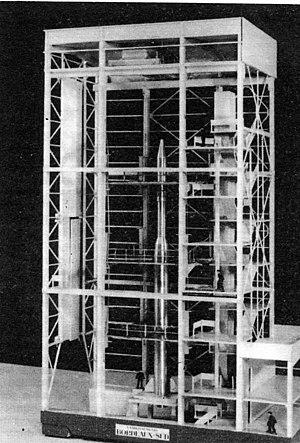
Tour portique construite par Bordeaux Sud ː à 18 m du hall d' assemblage
Le Quartier Saint-Jean Belcier est un quartier de Bordeaux qui fait l'objet d'un projet d'urbanisation dans le cadre de l'opération d'intérêt national Bordeaux-Euratlantique, ce qui donne lieu à plusieurs aménagements comme la MECA ou le pont Simone-Veil. Mais, comme le signale Éric Cron, chef du service du patrimoine et de l’Inventaire de région, la ville de demain, pensée comme résidentielle et commerciale, est en train de passer à côté de son histoire sans se préoccuper du lien social et de la culture inhérents à un ancrage dans le passé.